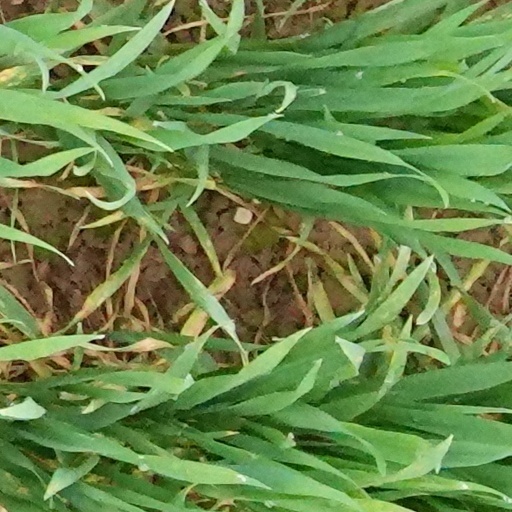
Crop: wheat